Julius Wolff (writer)

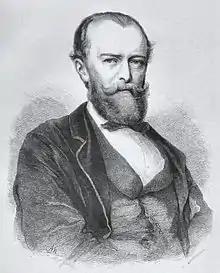

Julius Wolff (16 September 1834 – 3 June 1910) was a German writer and poet. He enjoyed great popularity in Germany during the "Gründerzeit". He was influenced by Joseph Victor von Scheffel. Lieder composer Pauline Volkstein (1849-1925) set his texts to music.